Baffle blocks

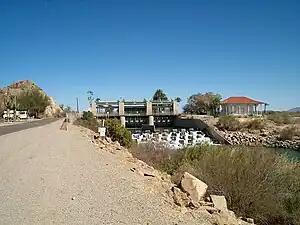
The canal spillway of Laguna Diversion Dam, shown here, uses a baffle chute drop structure to pass water to a lower elevation.

Baffle blocks are concrete structures with different shapes, for example trapezoidal, used in flowing water to reduce its force. They are arranged in several rows in stilling basins. They are used in spillways and dams, in irrigation systems, to protect fishes in rivers with hydrotechnical installations, to improve sediment deposition, as a solution to scouring in hydraulic projects and in flood control.